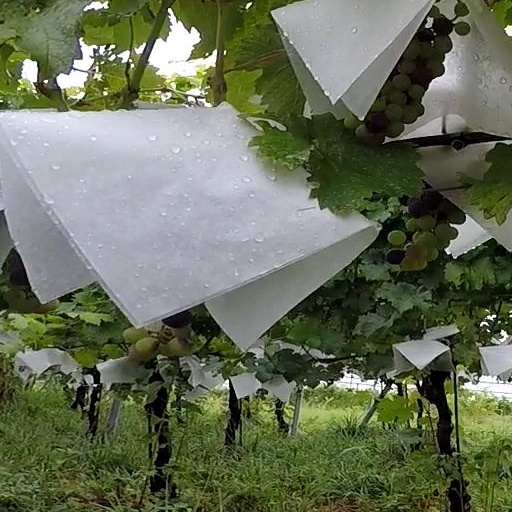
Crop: grape